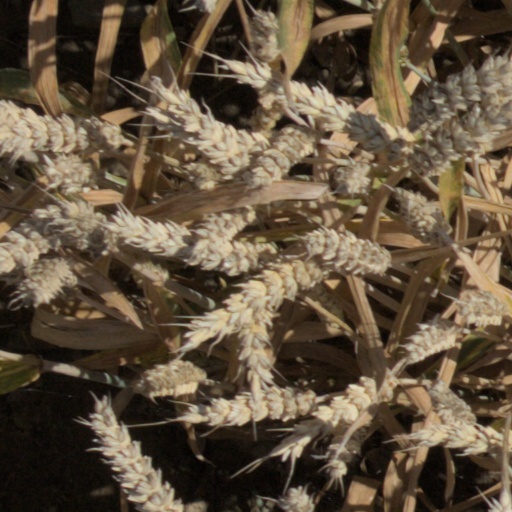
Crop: wheat